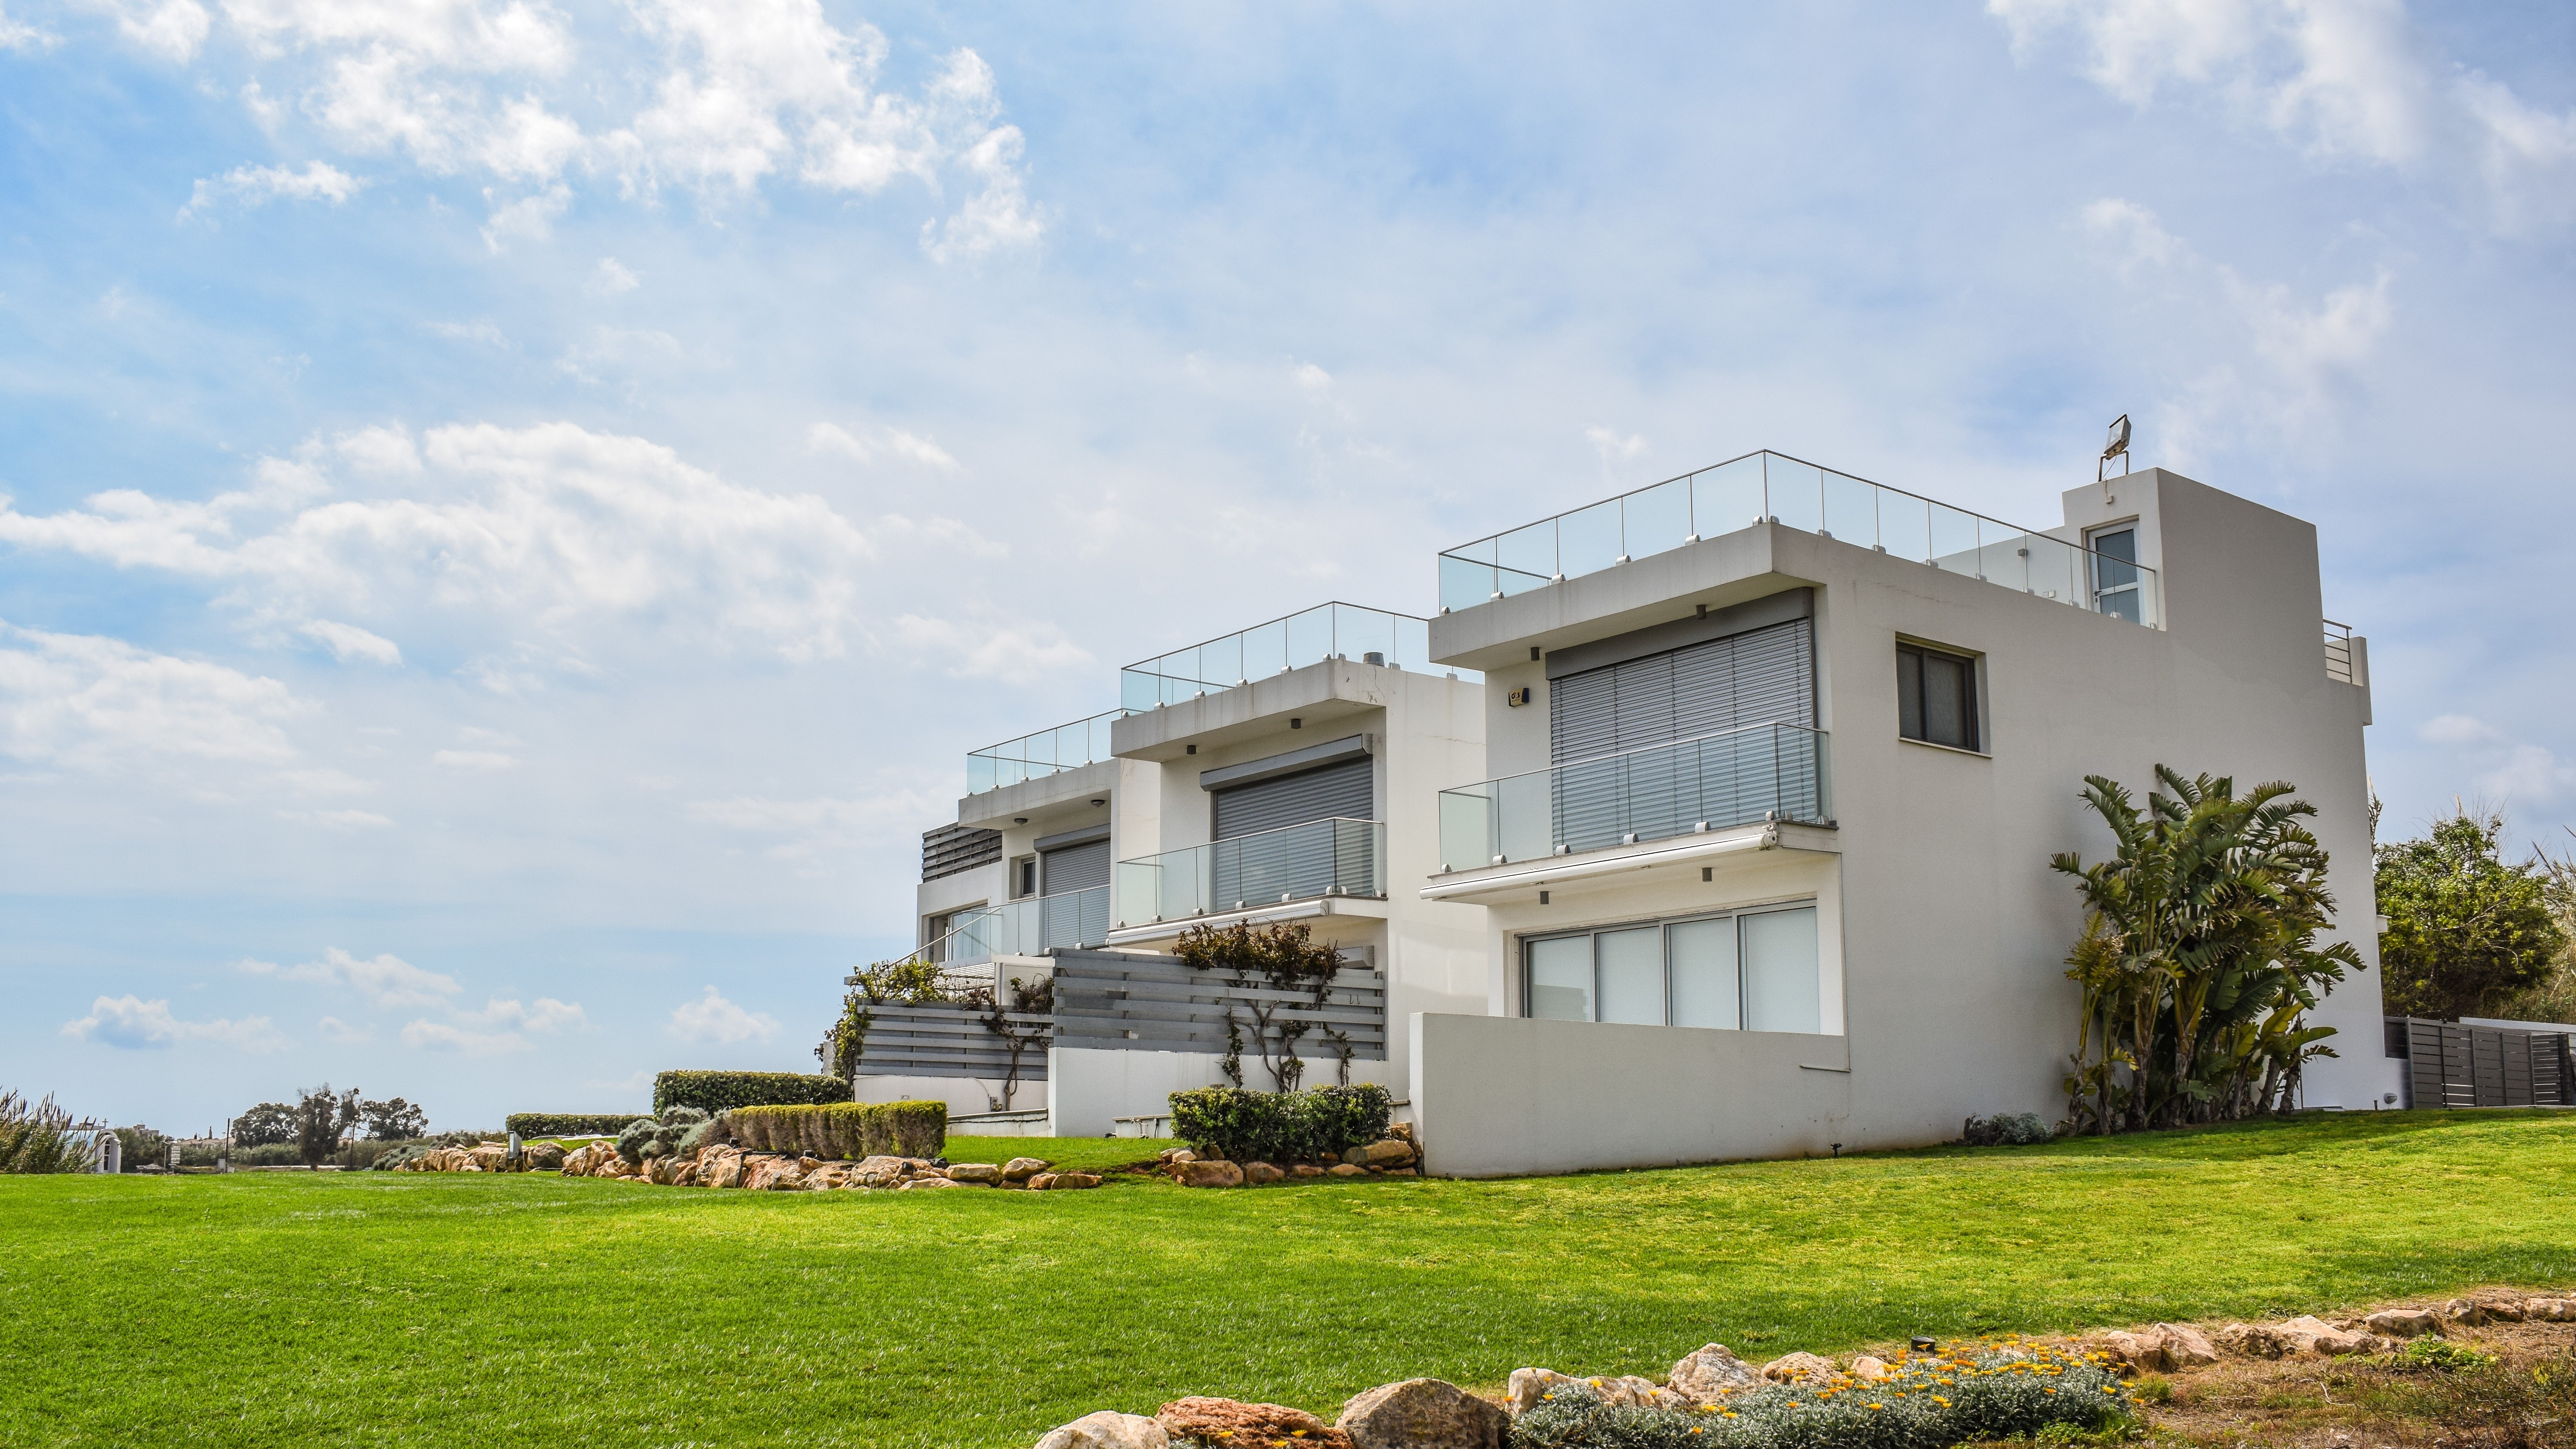
architecture, villa, house, building, home, facade, residence, property, residential, estate, development, cyprus, real estate, protaras, residential area, property development